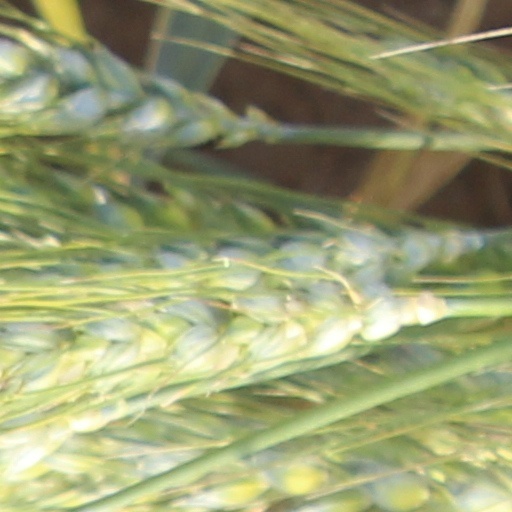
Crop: wheat